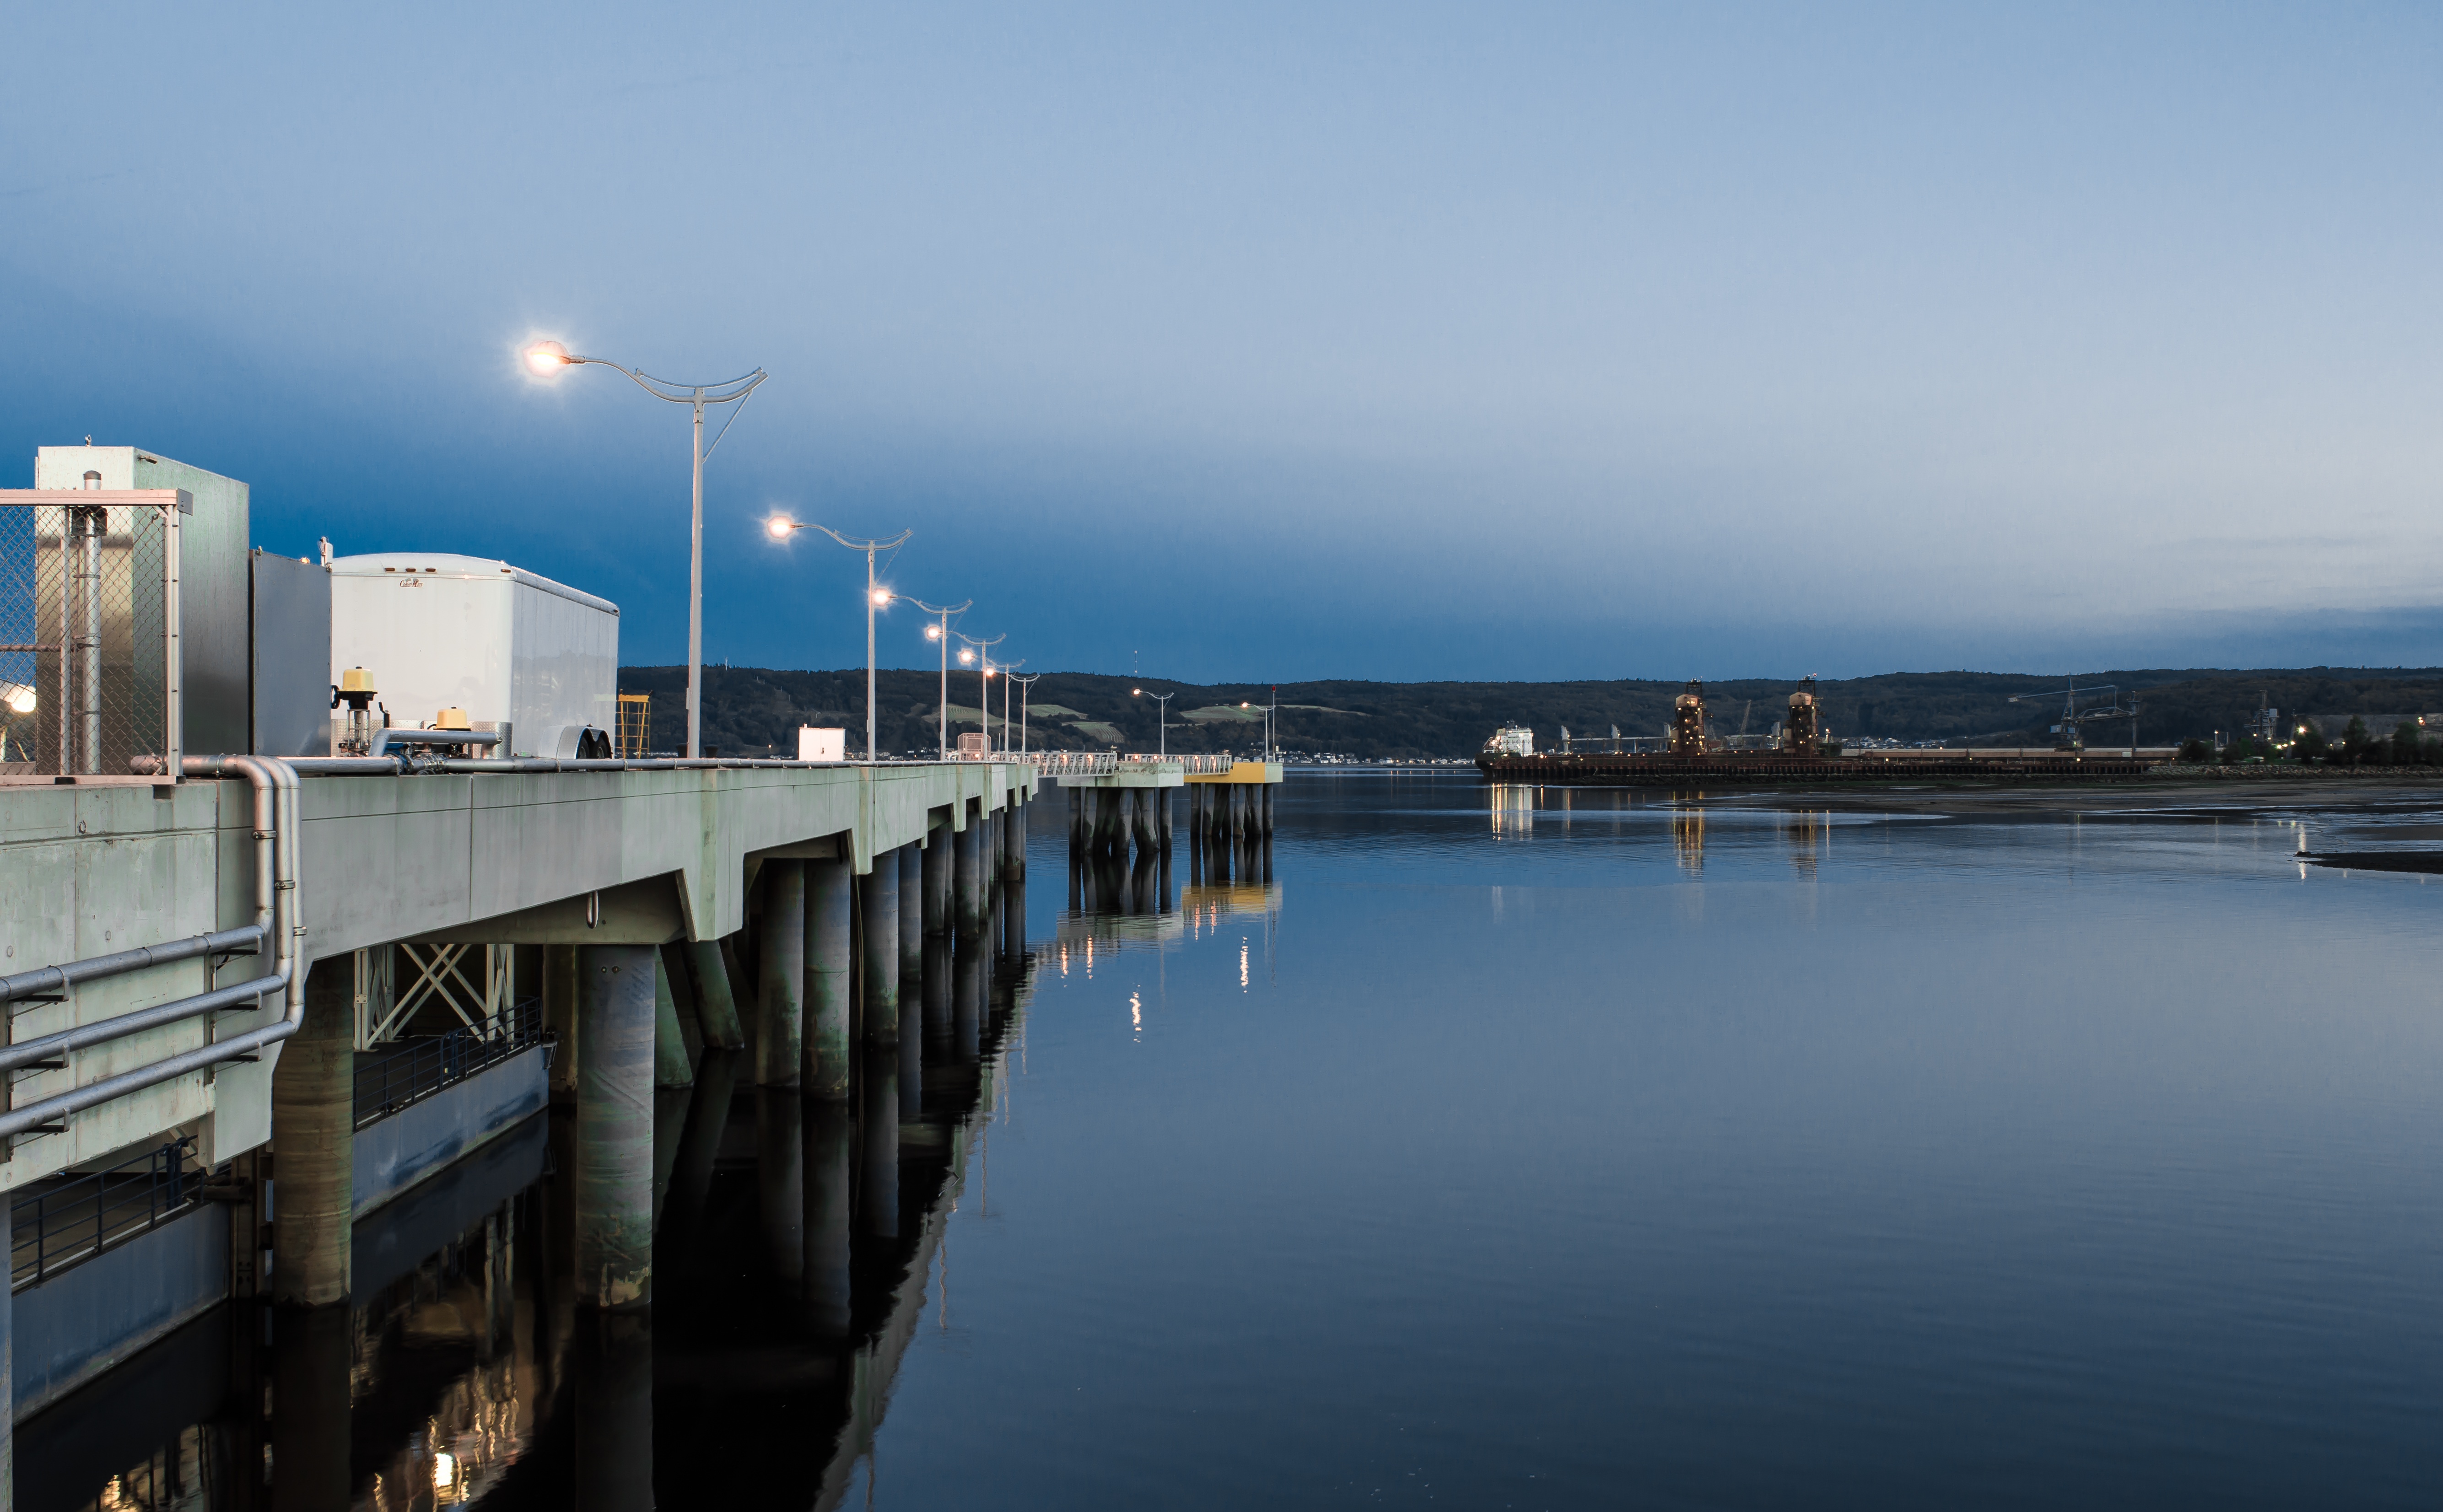
sea, water, horizon, dock, bridge, skyline, morning, pier, river, cityscape, dusk, evening, reflection, vehicle, bay, harbor, marina, port, waterway